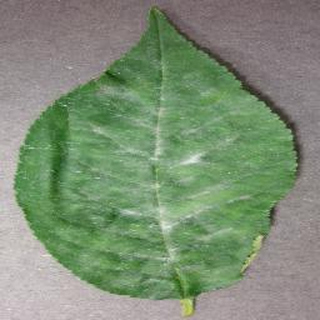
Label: cherry_powdery_mildew